Vitold Belevitch

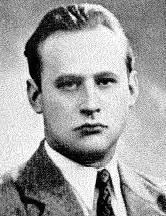
Young Belevitch "c".1947

After graduating in 1942, Belevitch joined the Bell Telephone Manufacturing Company (BTMC) in Antwerp, originally part of the International Bell Telephone Company headquartered in Brussels but, along with their other European holdings, sold to International Telephone and Telegraph (ITT) in 1925. At BTMC Belevitch became head of the transmission department. It was here that he came into contact with Wilhelm Cauer who became a great influence on him. Cauer was one of the leading circuit theorists of the day and at the time worked for Mix & Genest in Berlin, a sister company under the ITT umbrella. Cauer died during the Second World War but Belevitch long after continued to consider his works to be the highest authority on matters of circuit theory.